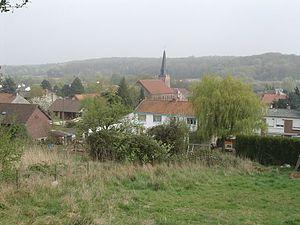
Village de Lapugnoy (62)
Lapugnoy est une commune française située dans le département du Pas-de-Calais en région Hauts-de-France.